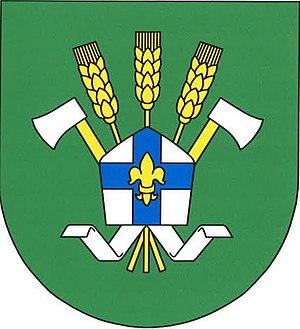
Dobev est une commune du district de Písek, dans la région de Bohême-du-Sud, en République tchèque. Sa population s'élevait à 939 habitants en 2020.